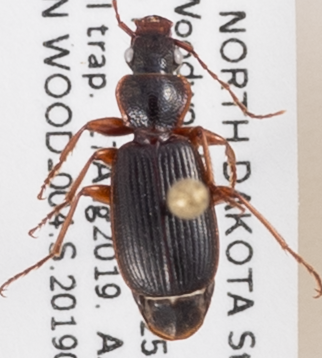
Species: Cymindis cribricollis
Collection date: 2019-08-27
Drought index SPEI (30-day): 1.254
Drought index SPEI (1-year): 1.28
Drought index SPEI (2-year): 0.748